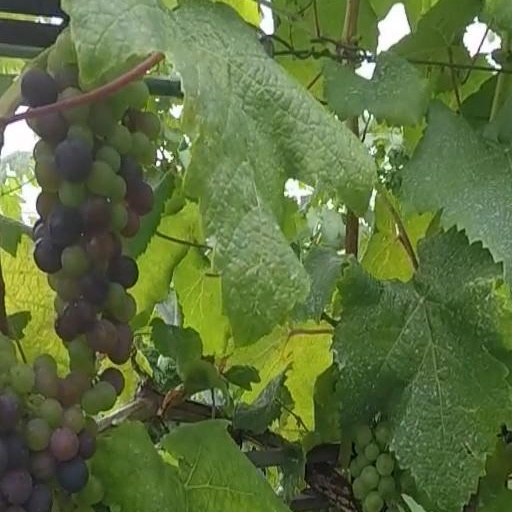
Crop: grape